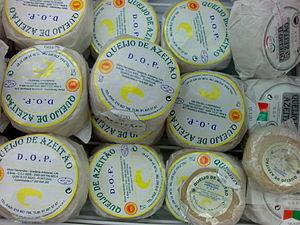
La cuisine portugaise est la cuisine traditionnelle du Portugal.
L’azeitão est un fromage portugais, fabriqué dans la région d’Azeitão à environ 40 km à l’est de Lisbonne.